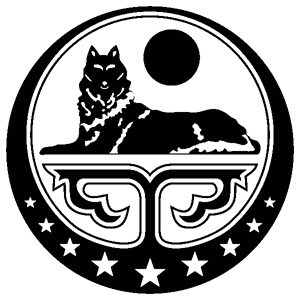
La République tchétchène d'Itchkérie fut un État non reconnu de la Tchétchénie existant de 1991 à 2000. C'est aussi le nom que porte le gouvernement séparatiste tchétchène en exil depuis 2000.